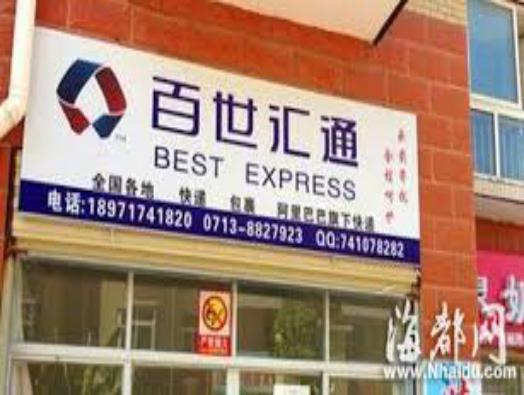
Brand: BEST EXPRESS-1
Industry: Others